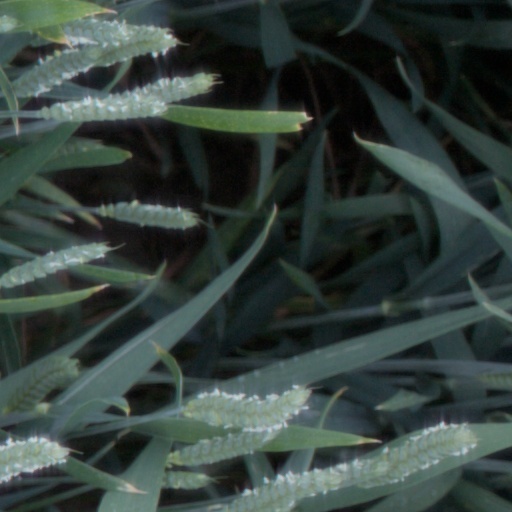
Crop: wheat